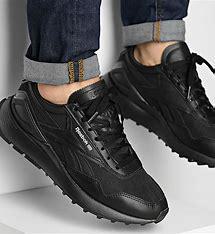
Brand: Reebok
Model: Cl Legacy